Yi Jianlian

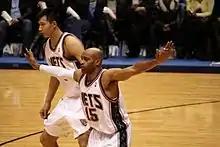
Yi (background) in 2010 with the Nets and then teammate Vince Carter

On June 26, 2008, Yi was traded by the Milwaukee Bucks along with Bobby Simmons to the New Jersey Nets in exchange for Richard Jefferson. New Jersey's team president Rod Thorn said that "we feel strongly he's going to be a real good player," and the team's chief executive Brett Yormark said "it opens up a truly new fan base for us." Yi stated that he didn't expect to be traded, but that it was "an honor to join the Nets."